2008 United States presidential election

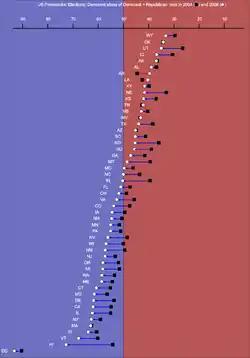
Swing by state. States are listed by (increasing) percentage of Democratic votes, showing how the share of the vote changed between 2004 and 2008. Excluding the candidates' home states, only five states trended more Republican: Arkansas, Louisiana, Oklahoma, Tennessee and West Virginia.

Prior to the election, commentators discussed whether Senator Obama would be able to redraw the electoral map by winning states that had been voting for Republican candidates in recent decades. In many ways, he was successful. He won every region of the country by double digits except the South, which John McCain won by nine percent, although Obama nonetheless carried Delaware, the District of Columbia, Maryland, North Carolina, Florida, and Virginia (the South as defined by the US Census Bureau). McCain won every state in the Deep South, where white voters had generally supported Republican candidates by increasingly large margins in the previous few decades. Obama won all of the 2004 swing states (states that either Kerry or Bush won by less than 5%) by a margin of 8.5 percent or more except for Ohio, which he carried by 4.5 percent.